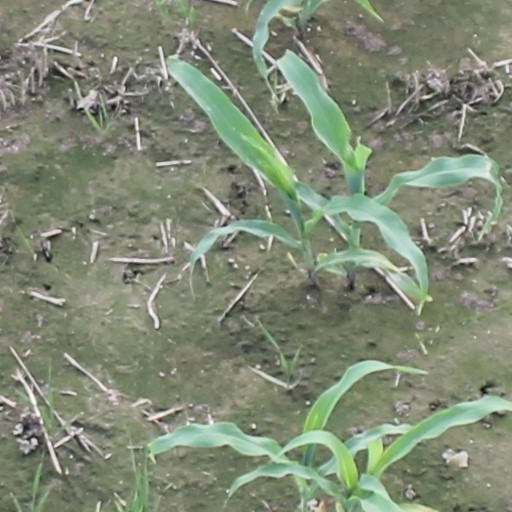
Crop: maize; corn